Woven fabric

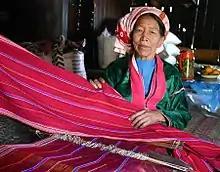
A Palaung woman weaving a vibrant fabric on a lap loom.

Woven fabric is any textile formed by weaving. Woven fabrics, often created on a loom, are made of many threads woven in a warp and weft. Technically, a woven fabric is any fabric made by interlacing two or more threads at right angles to one another. Woven fabrics can be made of natural fibers, synthetic fibers, or a mixture of both, such as cotton and polyester. Woven fabrics are used for clothing, garments, decorations, furniture, carpets and other uses.